Foni Kansala

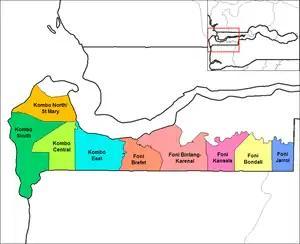
Districts of the Western Division. Foni Kansala is in pink.

Foni Kansala is one of the nine districts of the Gambia's West Coast Region, which is located to the south of the Gambia River in the southwest of the country. Foni Kansala is in the southeast of the division, between Foni Bintang-Karenai and Foni Bondali.